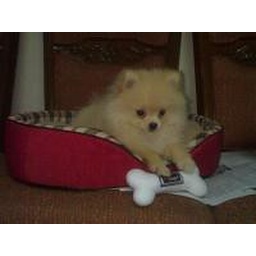
Neo just arrived 3 months old in his red bed